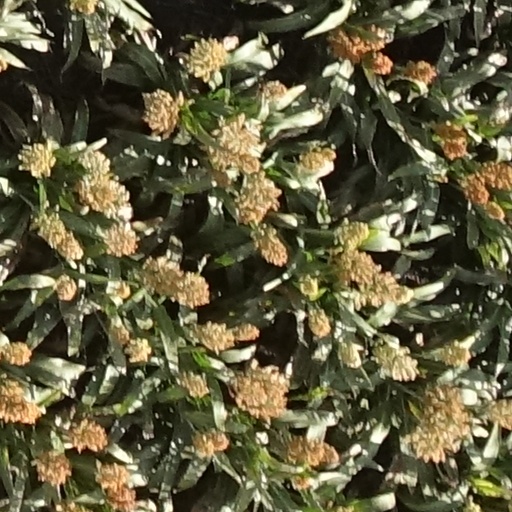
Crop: sorghum